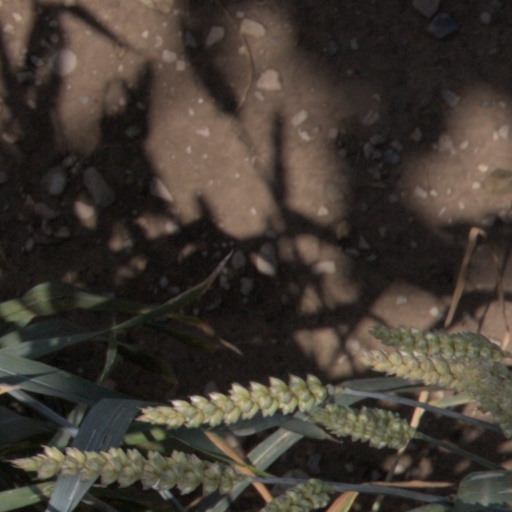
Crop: wheat